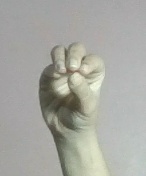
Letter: ha